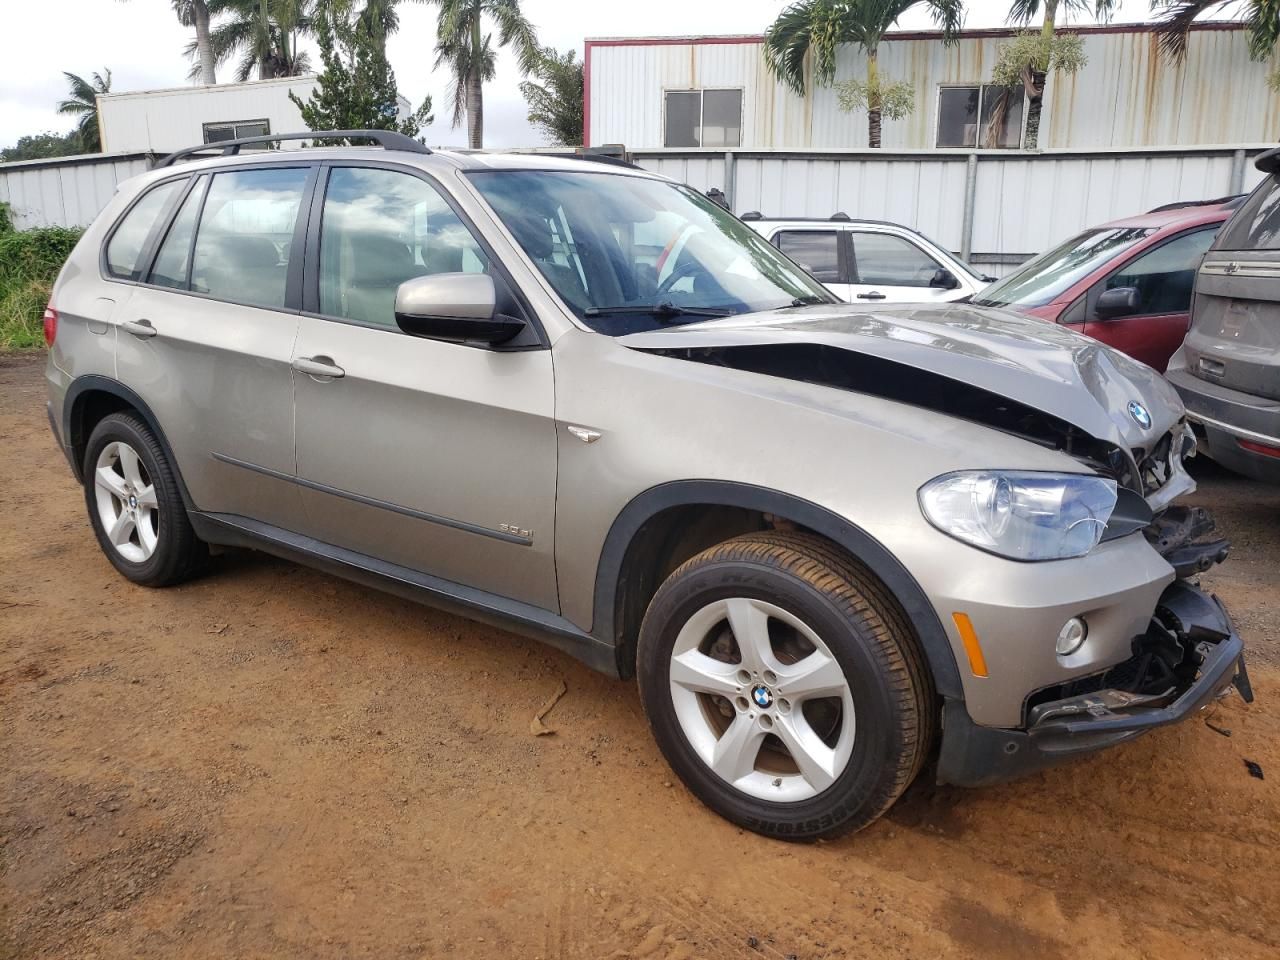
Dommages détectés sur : plaque d'immatriculation avant, pare-choc avant, capot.
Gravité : majeur